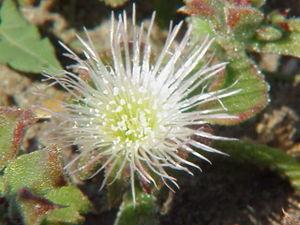
Les plantes du genre Mesembryanthemum appartiennent à la famille des Aizoacées. Les espèces de ce genre sont appelées ficoïdes en français.
La ficoïde glaciale est une plante de la famille des Aizoacées, originaire sud-est africain. Elle est cultivée pour l'ornement, et parfois pour la consommation. Les feuilles sont comestibles cuisinées à la manière des épinards ou crues en salade. Elles ont un goût iodé qui n'est pas sans rappeler la salicorne, voire certains fruits de mer. A la Réunion, elle est désignée sous le terme de brède glaciale.